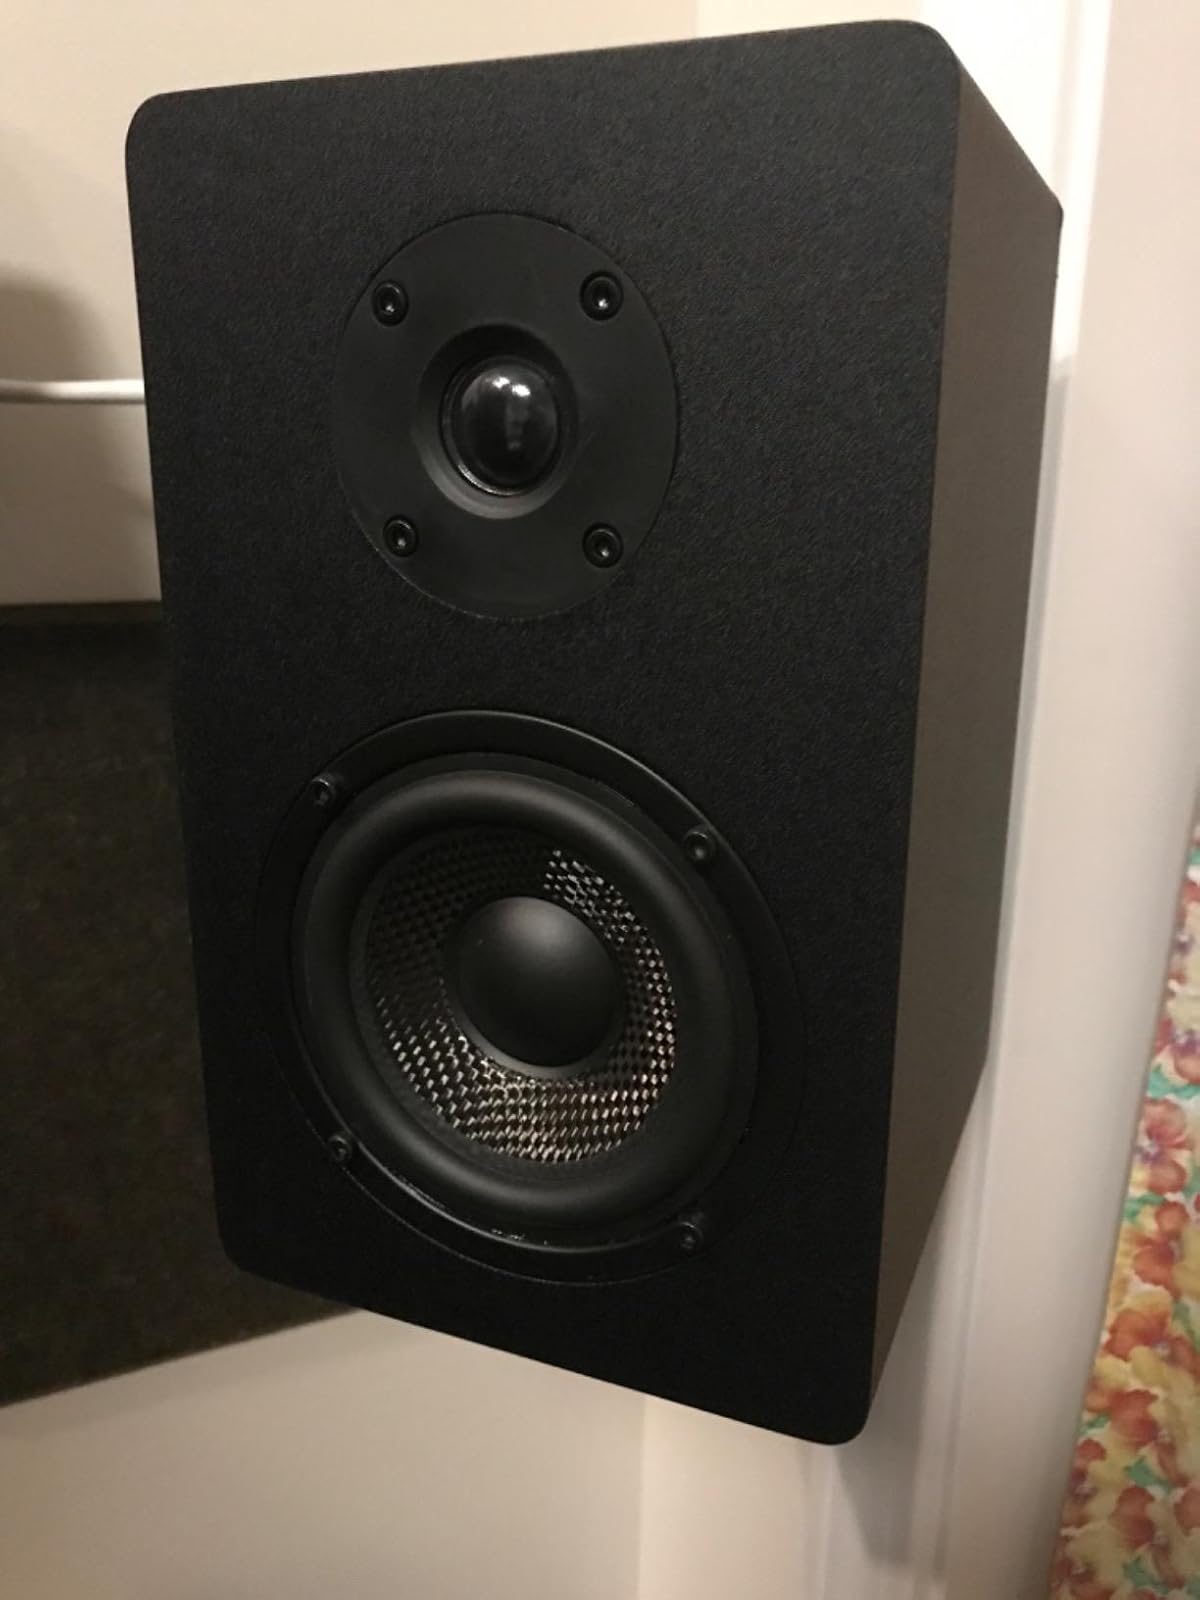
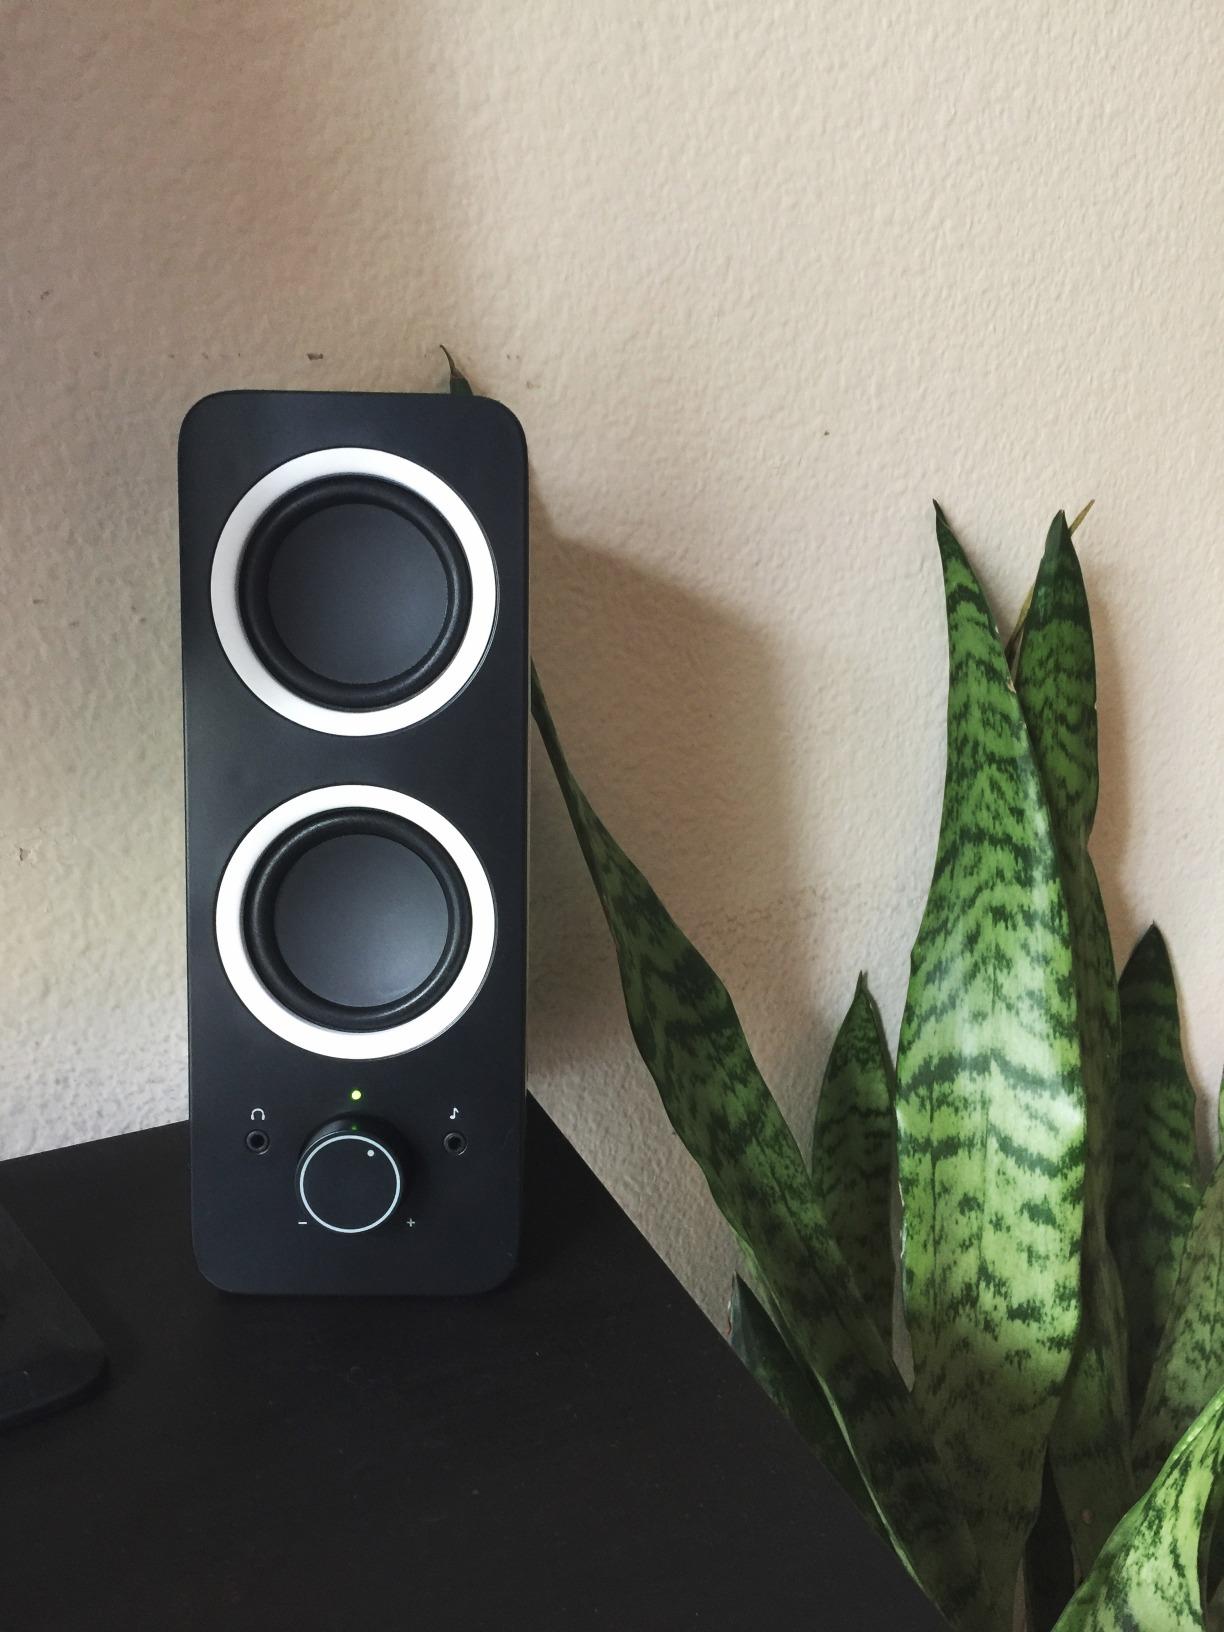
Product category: speaker
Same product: no